Epic of King Gesar

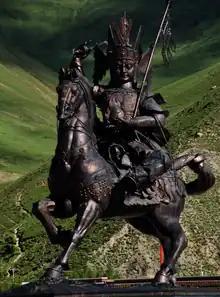

Tibetan versions differ very greatly in details. Often Buddhist motifs are conspicuous, with episodes on the creation of the world and Tibet's cosmic origins. In other variants, Gautama Buddha is never mentioned, or a certain secular irony is voiced against the national religion. According to Samten Karmay, Gesar arose as the hero of a society still thinly permeated by Buddhism and the earlier myths associate him with pre-Buddhist beliefs like the mountain cult. In most episodes, Gesar fights against the enemies of "dharma", an old warrior ethos, where physical power, courage, a combative spirit, and qualities such as cunning and deceit prevail.